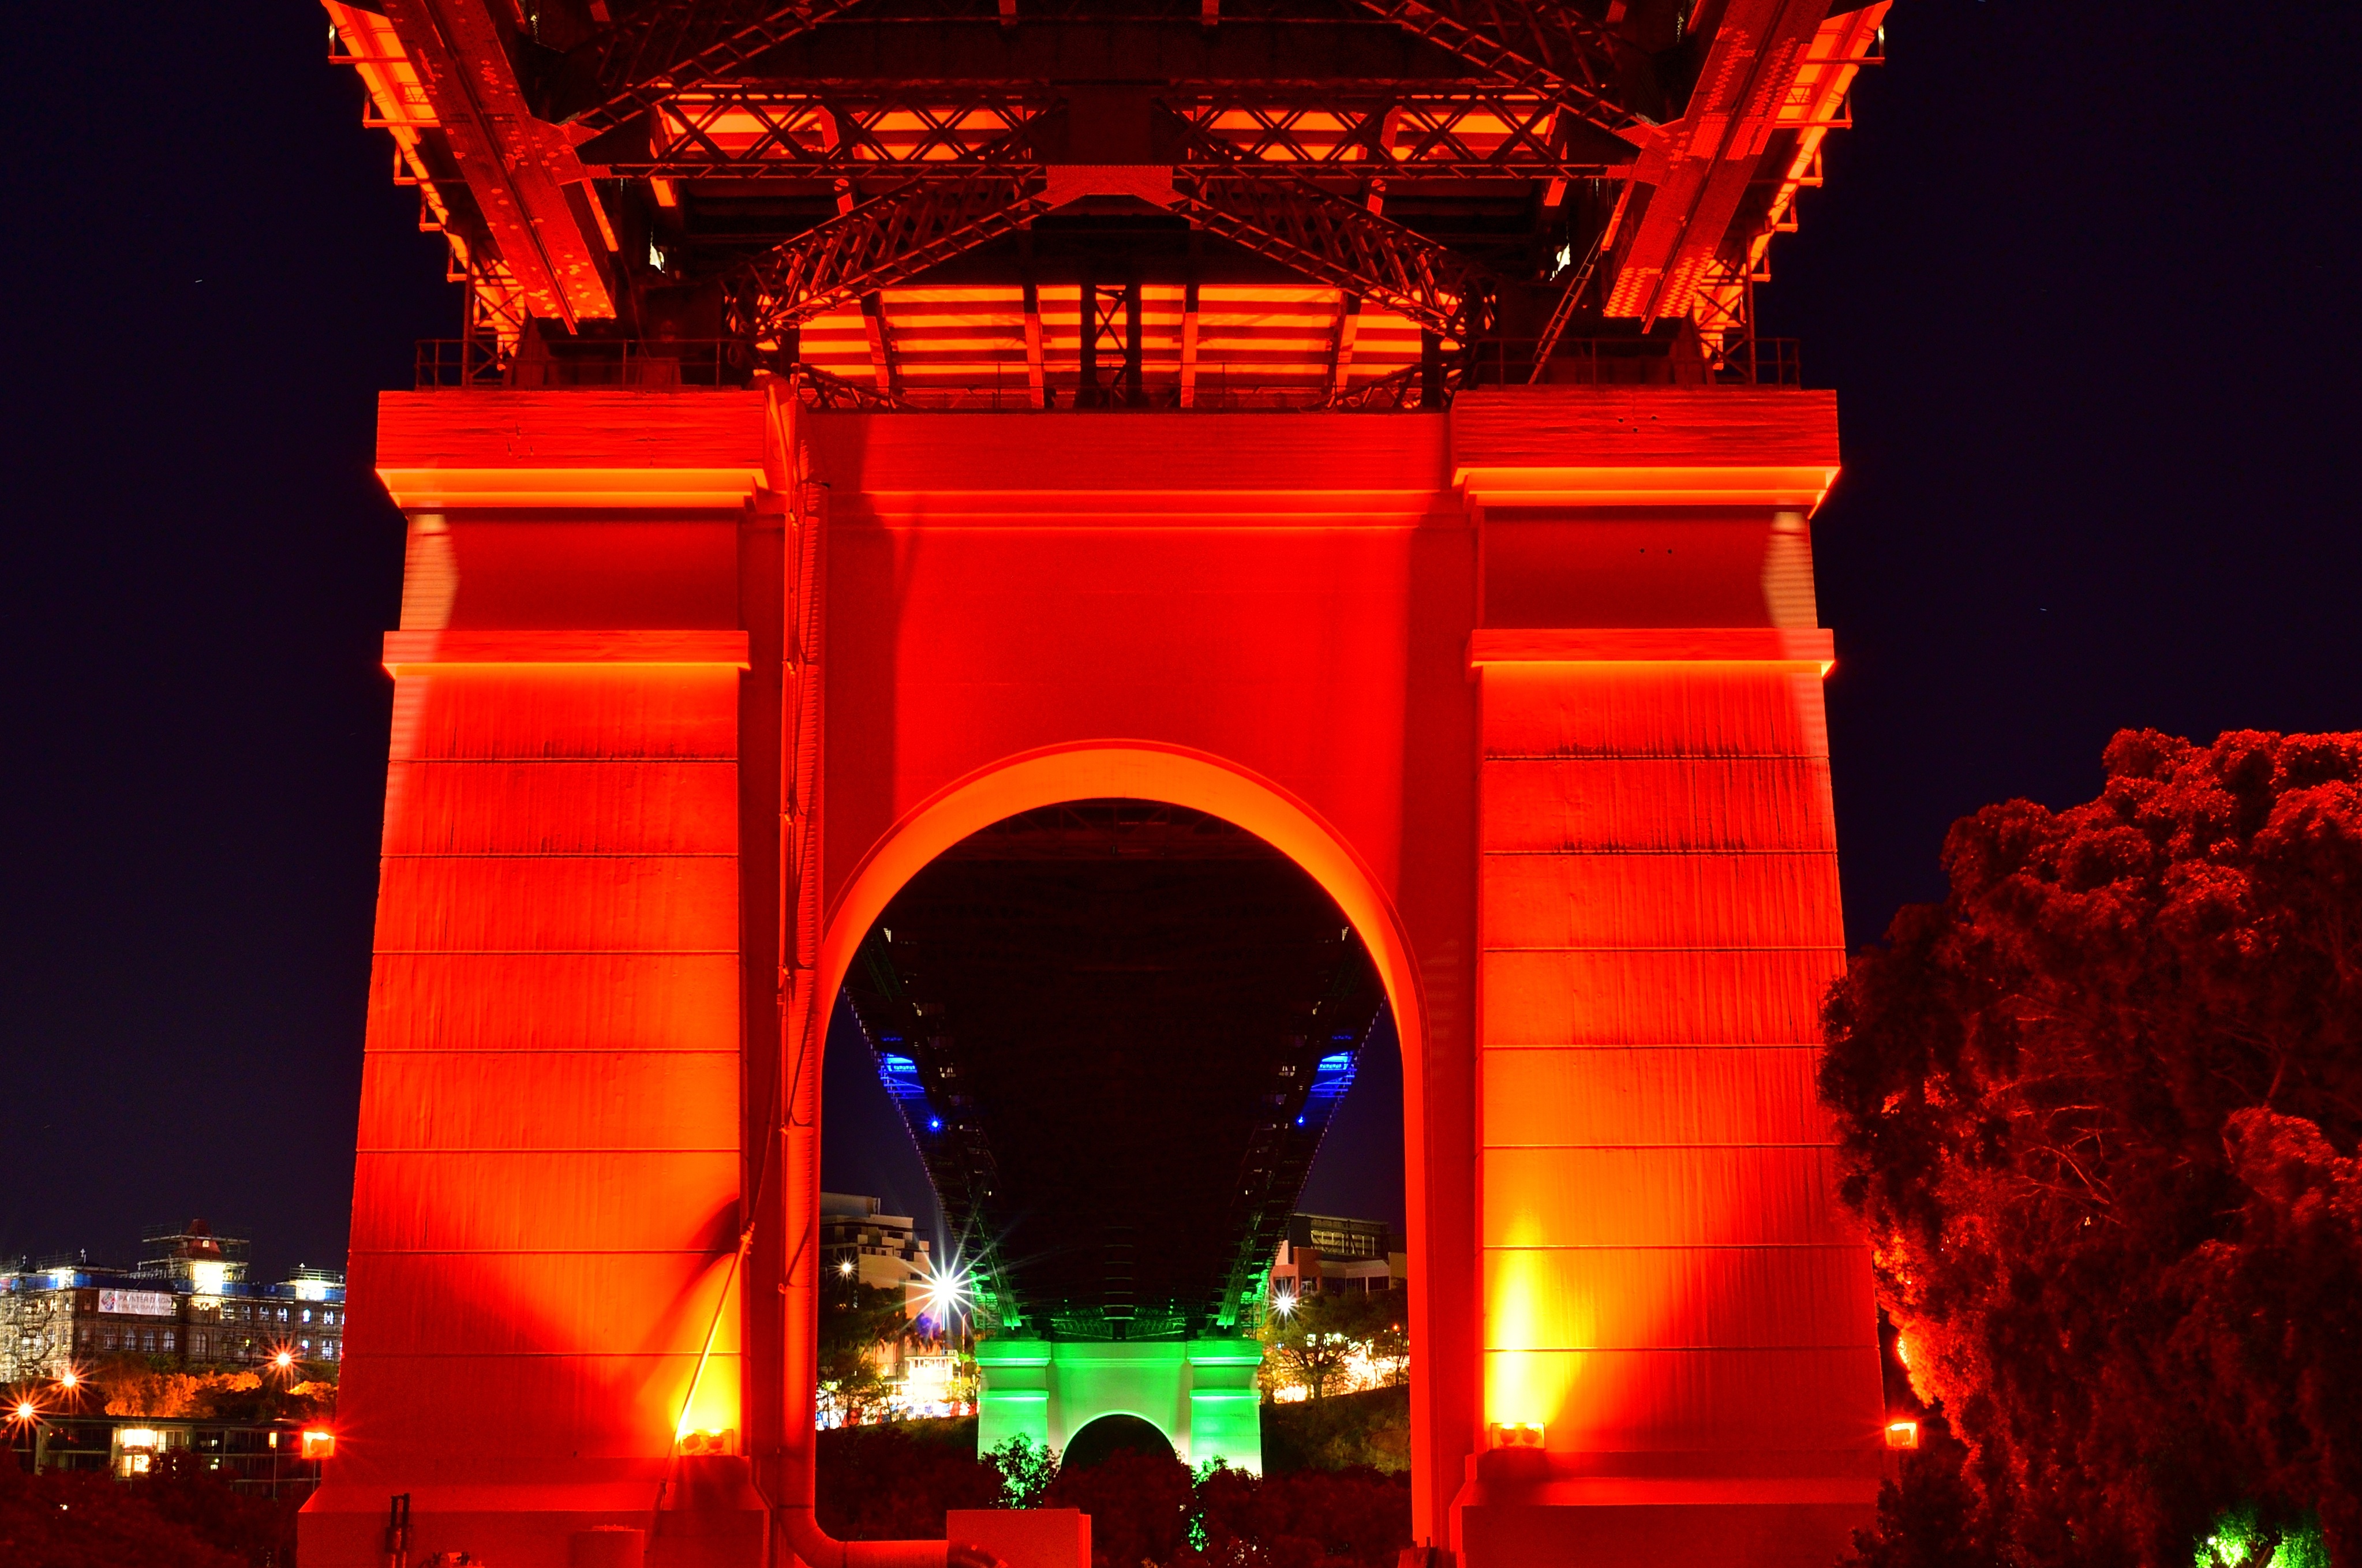
bridge, night, city, red, landmark, tourism, long exposure, australia, theatre, lights, stage, queensland, cbd, brisbane, brisbane river